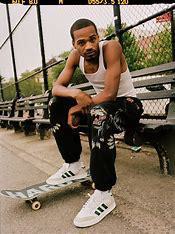
Brand: Adidas
Model: Tyshawn